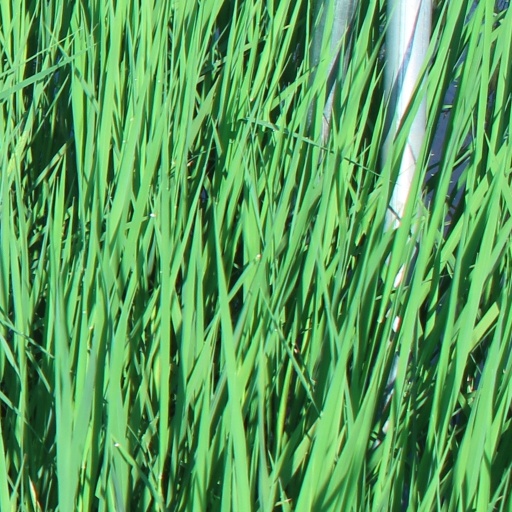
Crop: rice